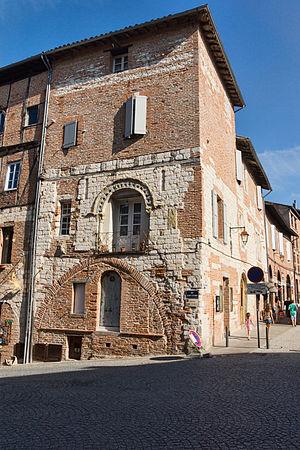
Albi
L'Hôtel Fenasse est une maison romane de la deuxième moitié du XIIᵉ siècle située à Albi.
Ce tableau présente la liste de tous les monuments historiques classés ou inscrits dans la ville d'Albi, Tarn, en France.
Fenasse \fə.nas\ est un nom commun d'origine occitane. Dans l'occitan médiéval fenasse est un nom commun qui signifie le gros foin, le sainfoin ou l'avoine.